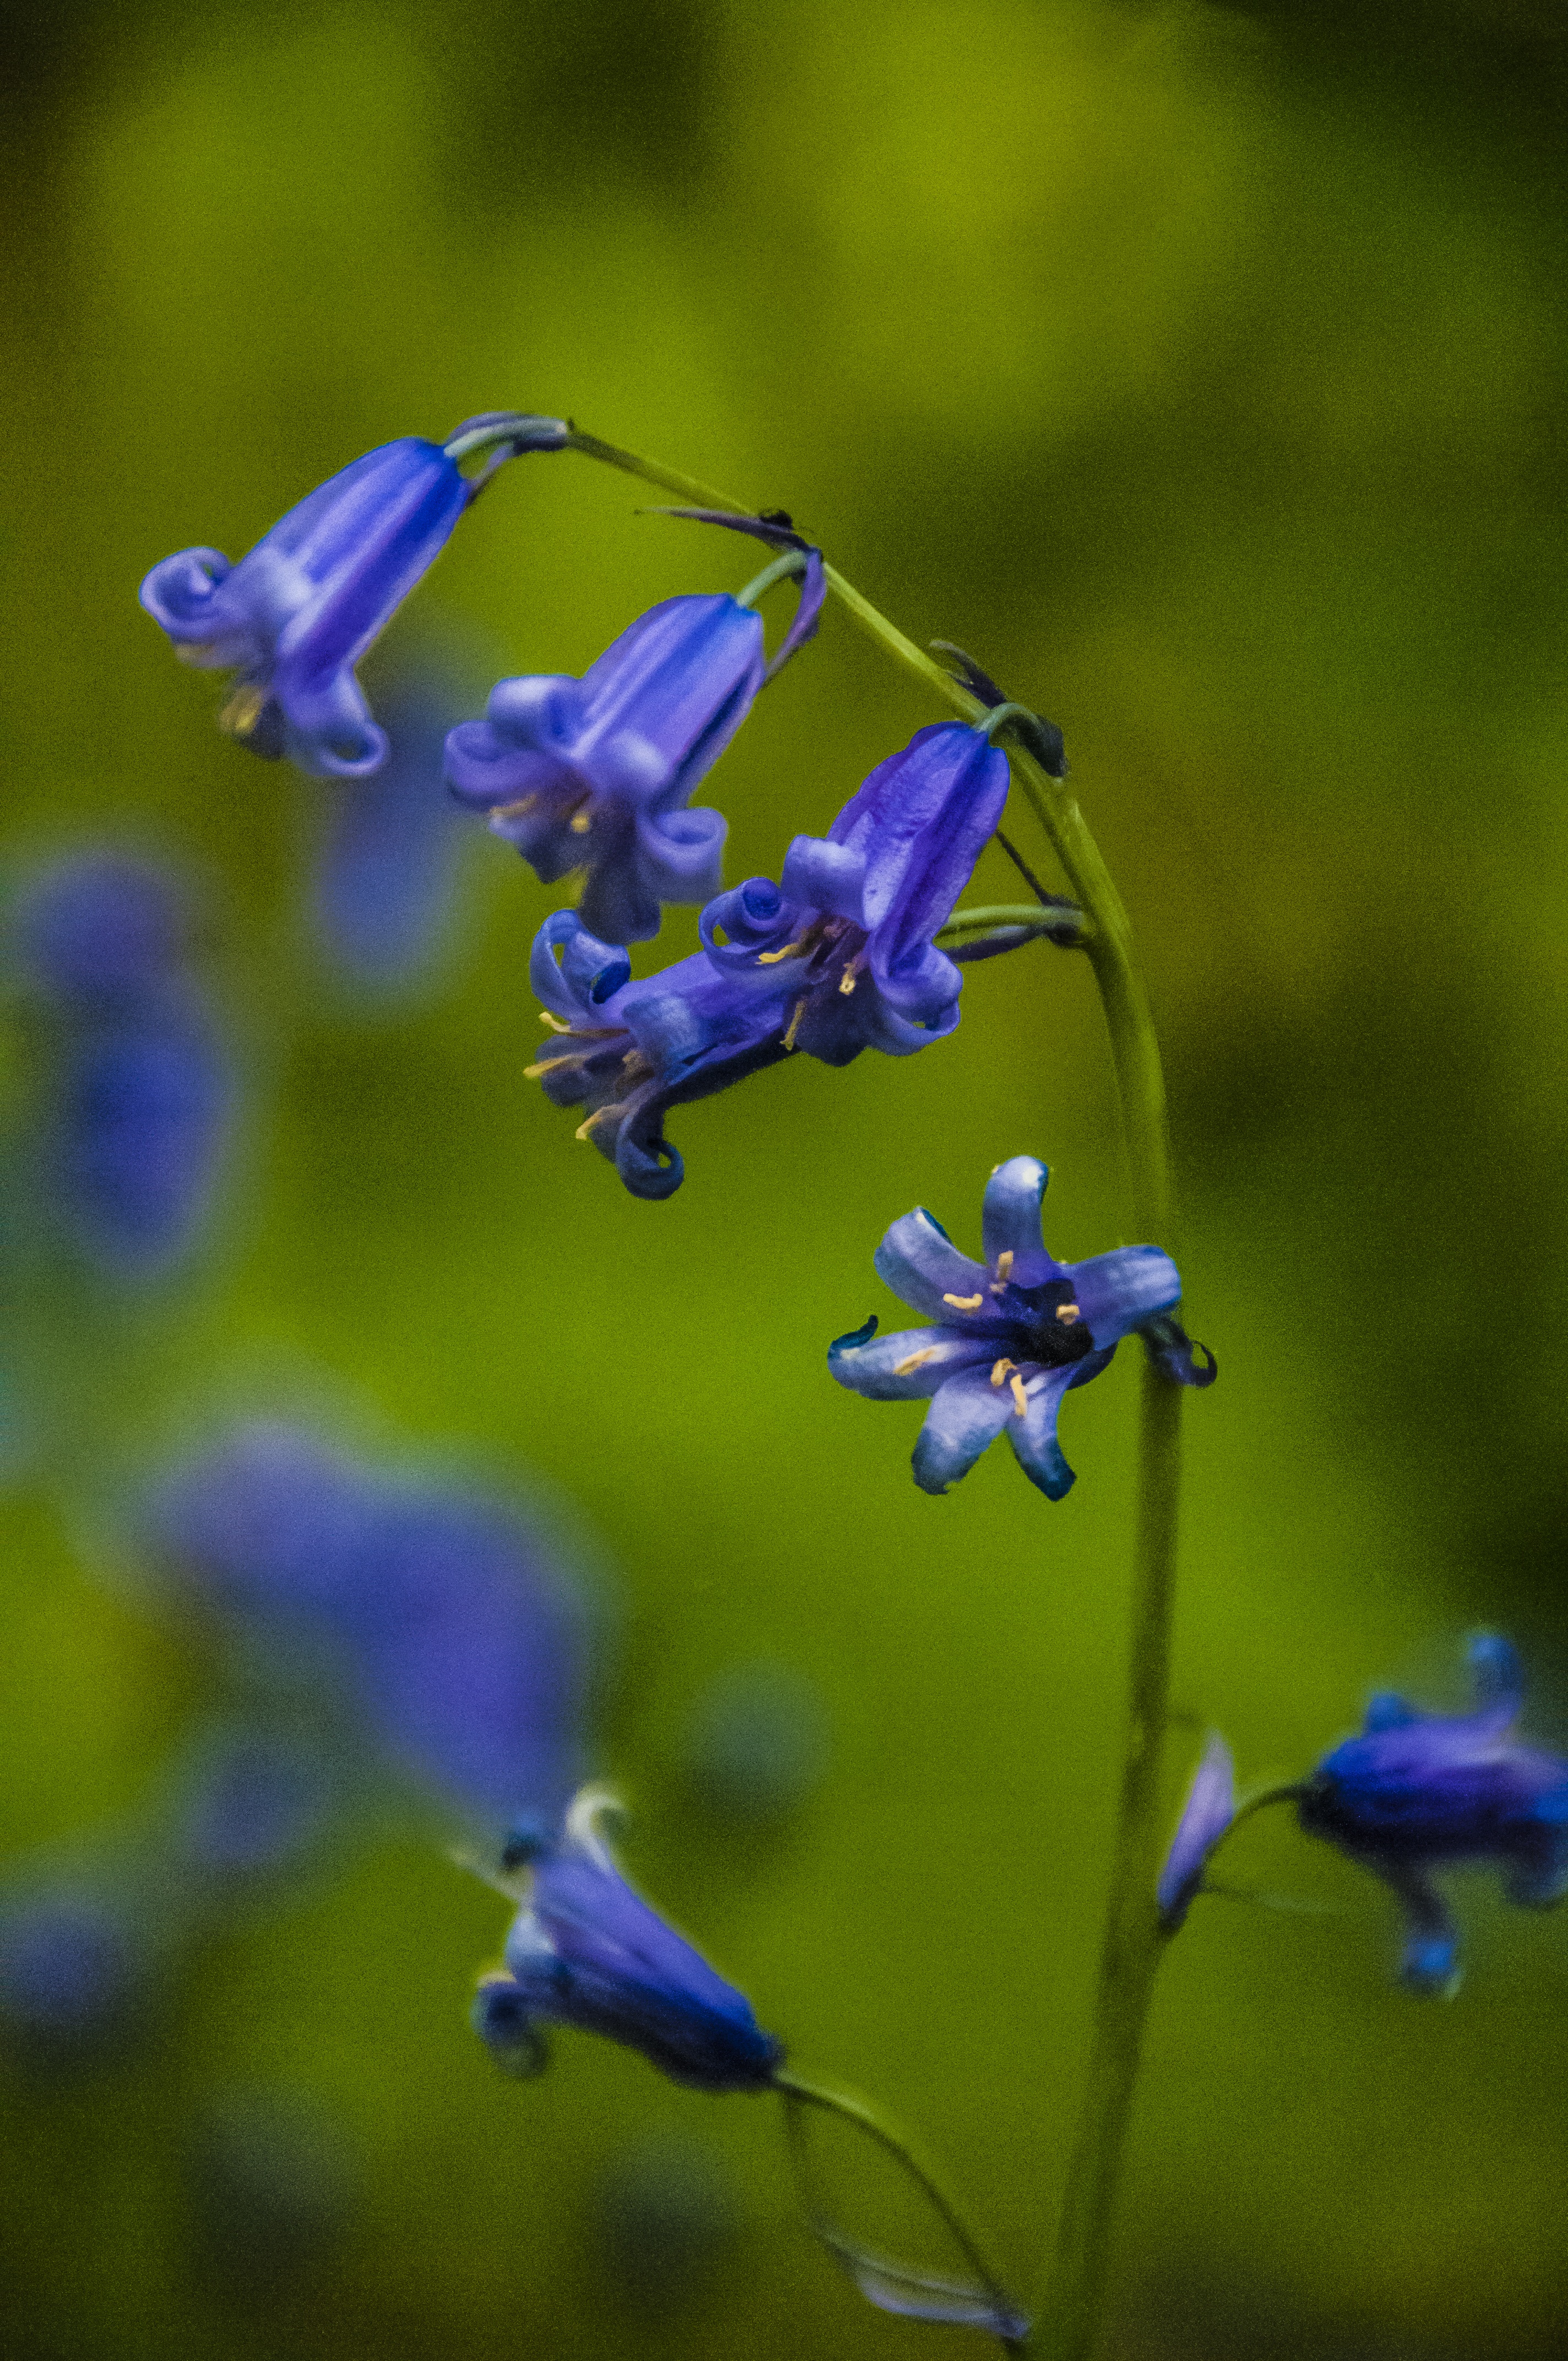
nature, forest, blossom, plant, photography, meadow, flower, bloom, spring, green, herb, insect, botany, blue, flora, season, wildflower, close up, forget me not, bluebell, outdoors, seasonal, flowering, macro photography, flowering plant, dayflower, borage family, land plant, dayflower family